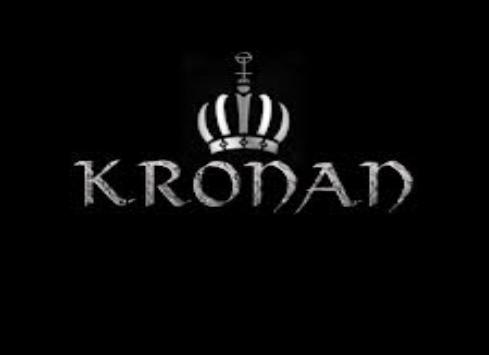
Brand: kronan
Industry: Others